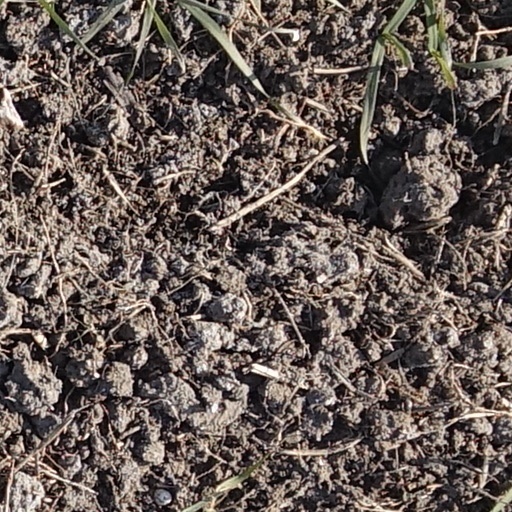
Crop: wheat